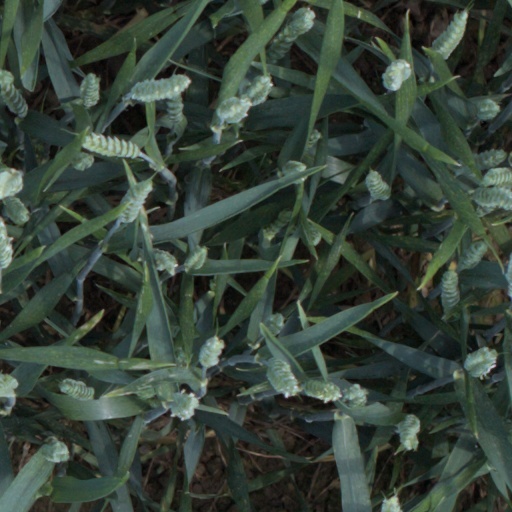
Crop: wheat